Milija and Pavle Bakić

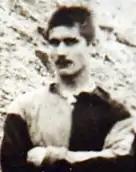
Milija Bakić in Galatasaray.

Milija Bakić and Pavle Bakić were two brothers from Andrijevica, in the Principality of Montenegro, who were students at the Galatasaray High School and co-founded the Galatasaray football club on October 30, 1905, with 11 fellow students. Born in the village of Zabrđe, to a family from the Vasojevici tribe, near Andrijevica, the brothers studied in Constantinople, living with their uncle Mitar Bakić who was a consul in the Ottoman Empire. The brothers also finished military school, with the rank of officer, although at the beginning of the Balkan Wars, they returned to their country, then the Kingdom of Montenegro, and served in Janko Vukotić's Third Unit, in Cetinje. They fought in Macedonia, where Milija was killed in a battle near Kočani. Some still view him as the best Turkish footballer in history. A monument was erected in their home village, gifted by Galatasaray staff, on June 16, 2014.